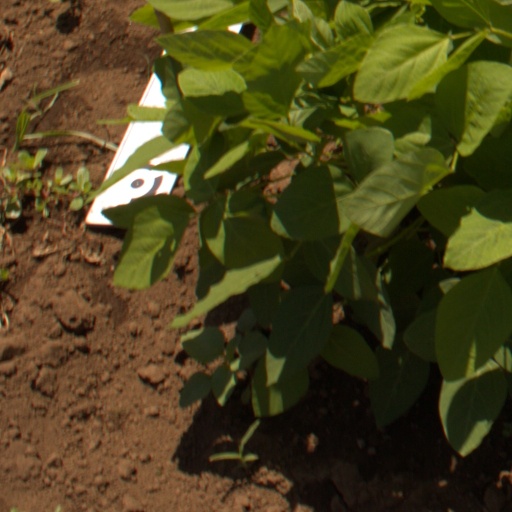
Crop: soybean